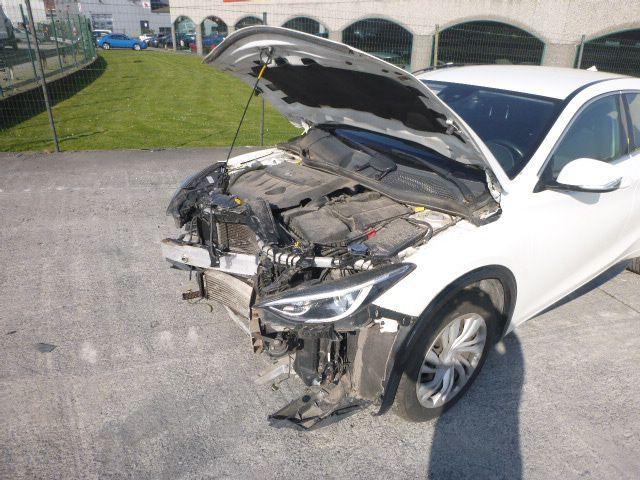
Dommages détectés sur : pare-choc avant, feu avant droit, feu avant gauche, capot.
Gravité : majeur